Napoleon (1995 film)

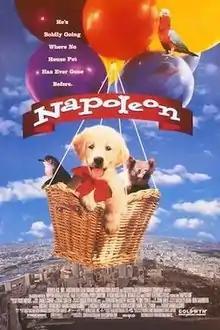
Theatrical release poster

Napoleon is a 1995 Australian family adventure film directed by Mario Andreacchio, and written by Michael Bourchier, Mario Andreacchio, and Mark Saltzman about a Golden retriever puppy who runs away from his city home to be a wild dog.